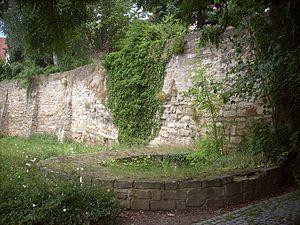
Hildesheim est une ville allemande, située près de Hanovre, Basse-Saxe, peuplée d'environ 100 000 habitants.